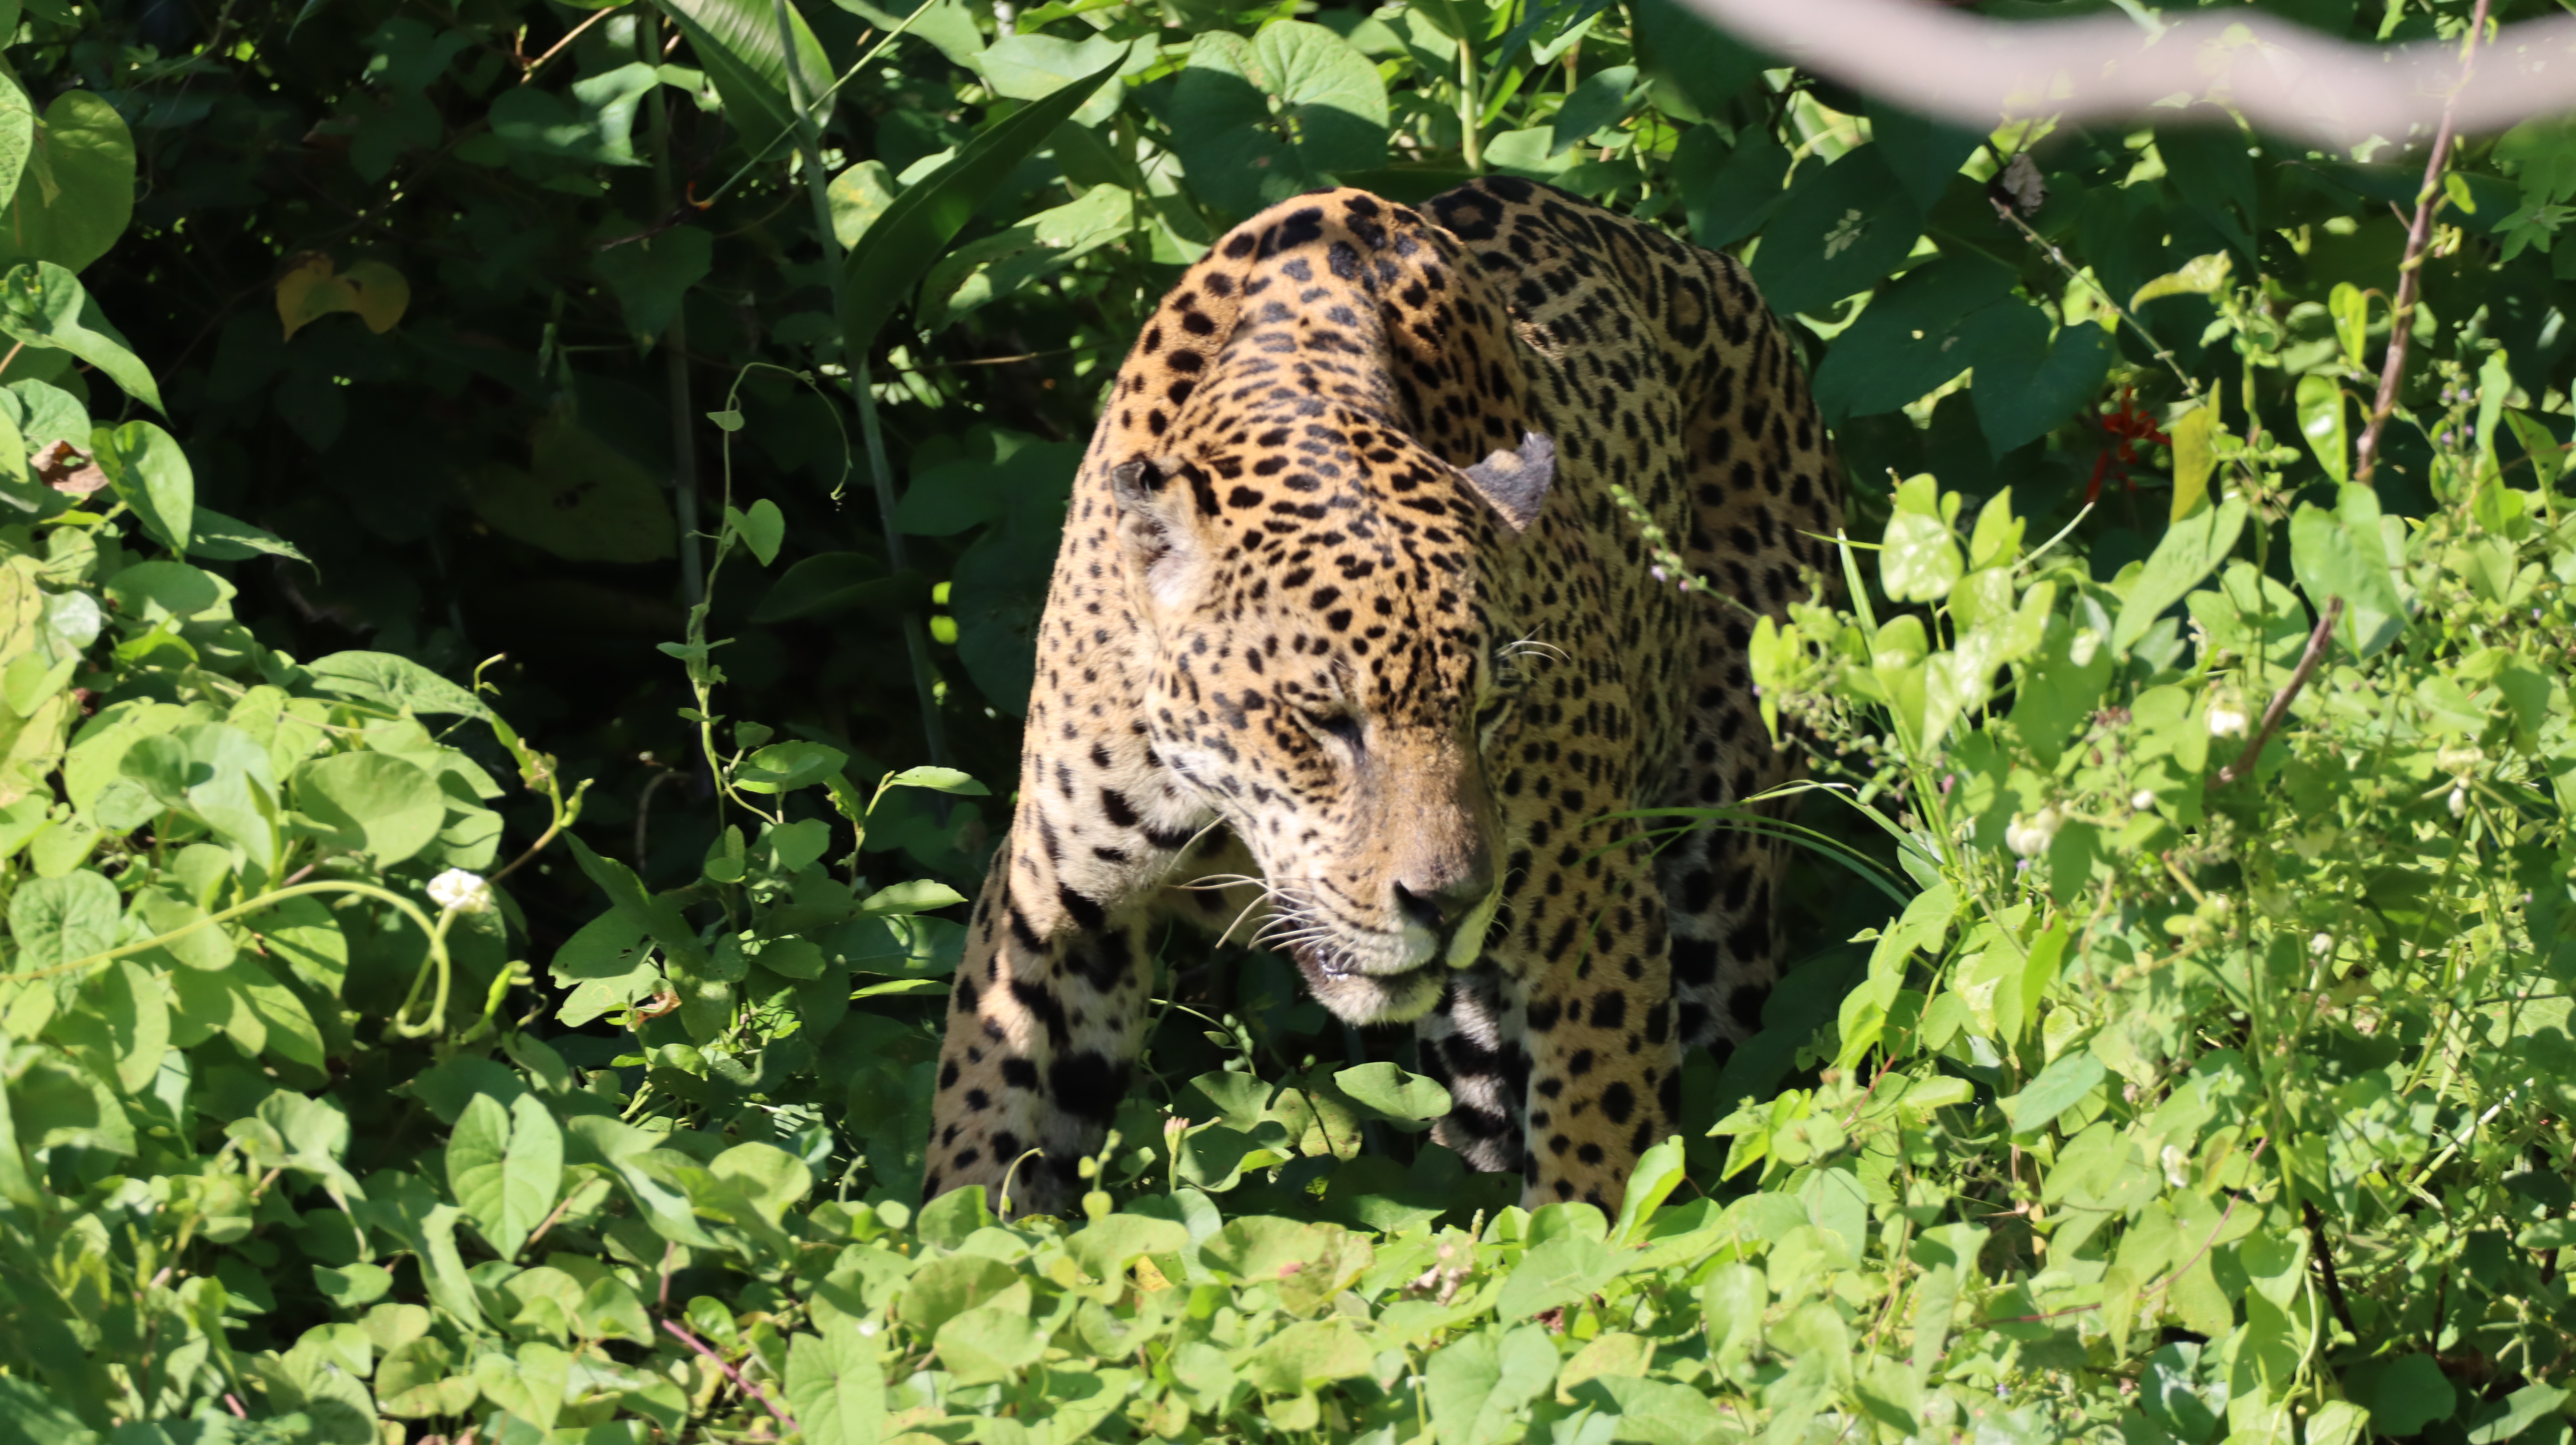
Jaguar: Kwang